Shiroi Koibito

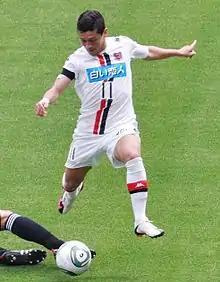
Andrezinho playing for Hokkaido Consadole Sapporo, sponsored by Shiroi Koibito.

As Ishiya Co. is the official sponsor of Consadole Sapporo in the J.League, the Shiroi Koibito logo is displayed on their kits.